Frankfort, Kentucky

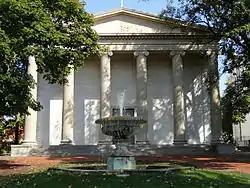
Old State Capitol building and museum

Frankfort is located in the (inner) Bluegrass region of Central Kentucky. The city is bisected by the Kentucky River, which makes an s-turn as it passes through the center of town. The river valley widens at this point, which creates four distinct parts of town. The valley within the city limits contains Downtown and South Frankfort districts, which lie opposite one another on the river. A small neighborhood with its own distinct identity, Bellepoint, is located on the west bank of the river to the north of Benson Creek, opposite the river from the "downtown" district. The suburban areas on either side of the valley are respectively referred to as the "West Side" and "East Side" (or "West Frankfort" and "East Frankfort").